William Parker, 4th Baron Monteagle

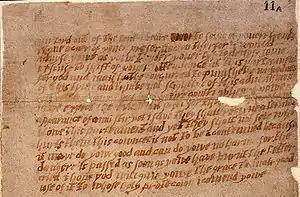
The original Monteagle letter, now in the UK a government archives

William Parker, 13th Baron Morley, 4th Baron Monteagle (15751 July 1622), was an English peer, best known for his role in the discovery of the Gunpowder Plot. In 1605 Parker was due to attend the opening of Parliament. He was a member of the House of Lords as Lord Monteagle, the title on his mother's side. He received a letter; it appears that someone, presumably a fellow Catholic, was afraid he would be blown up. The so-called Monteagle letter survives in the National Archives (SP 14/216/2), but its origin remains mysterious.